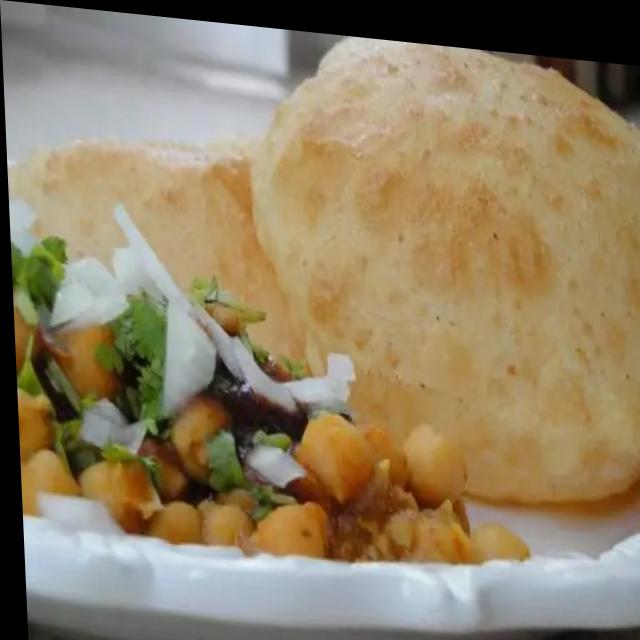
Dish: chole_bhature